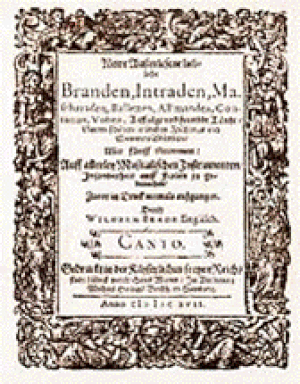
William Brade / Udgivelser
Forsiden til Newe ausserlesene liebliche Branden, som blev udgivet i 1617
Forsiden til ""Newe ausserlesene liebliche Branden"" (William Brade (1560-1630))"
William Brade var en engelsk gambespiller og komponist, som tilbragte en stor del af sit liv i Danmark og Nordtyskland.